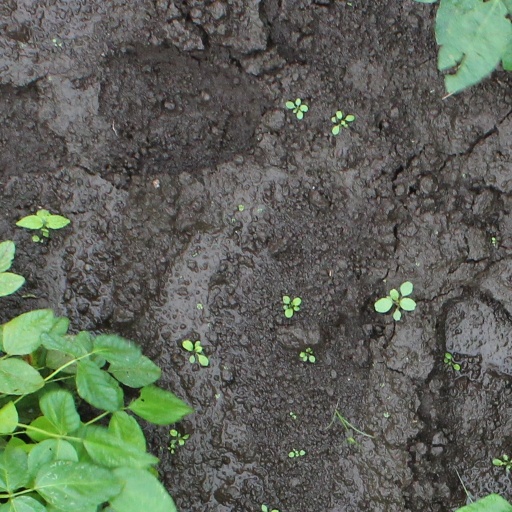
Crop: soybean